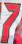
Number: 7